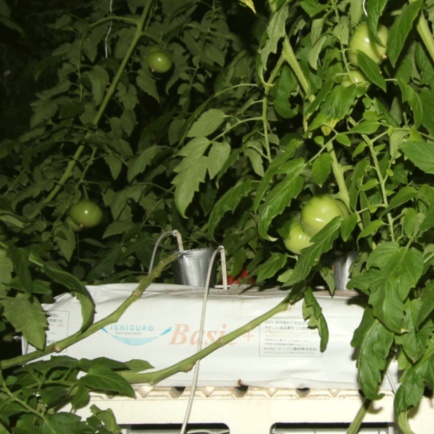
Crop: tomato